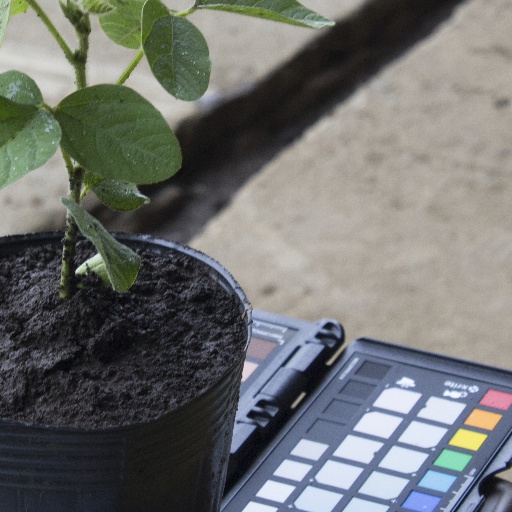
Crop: soybean